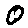
Label: 0